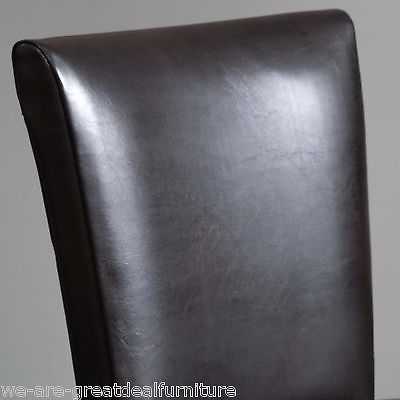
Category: chair